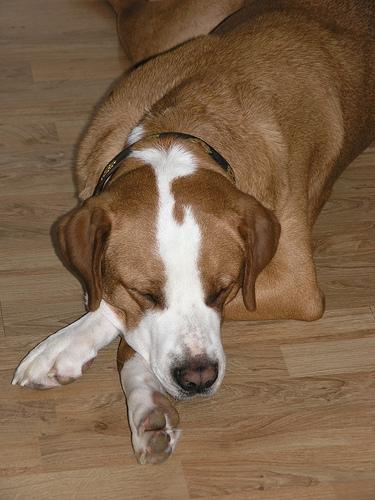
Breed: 237-n000086-Greater_Swiss_Mountain_dog